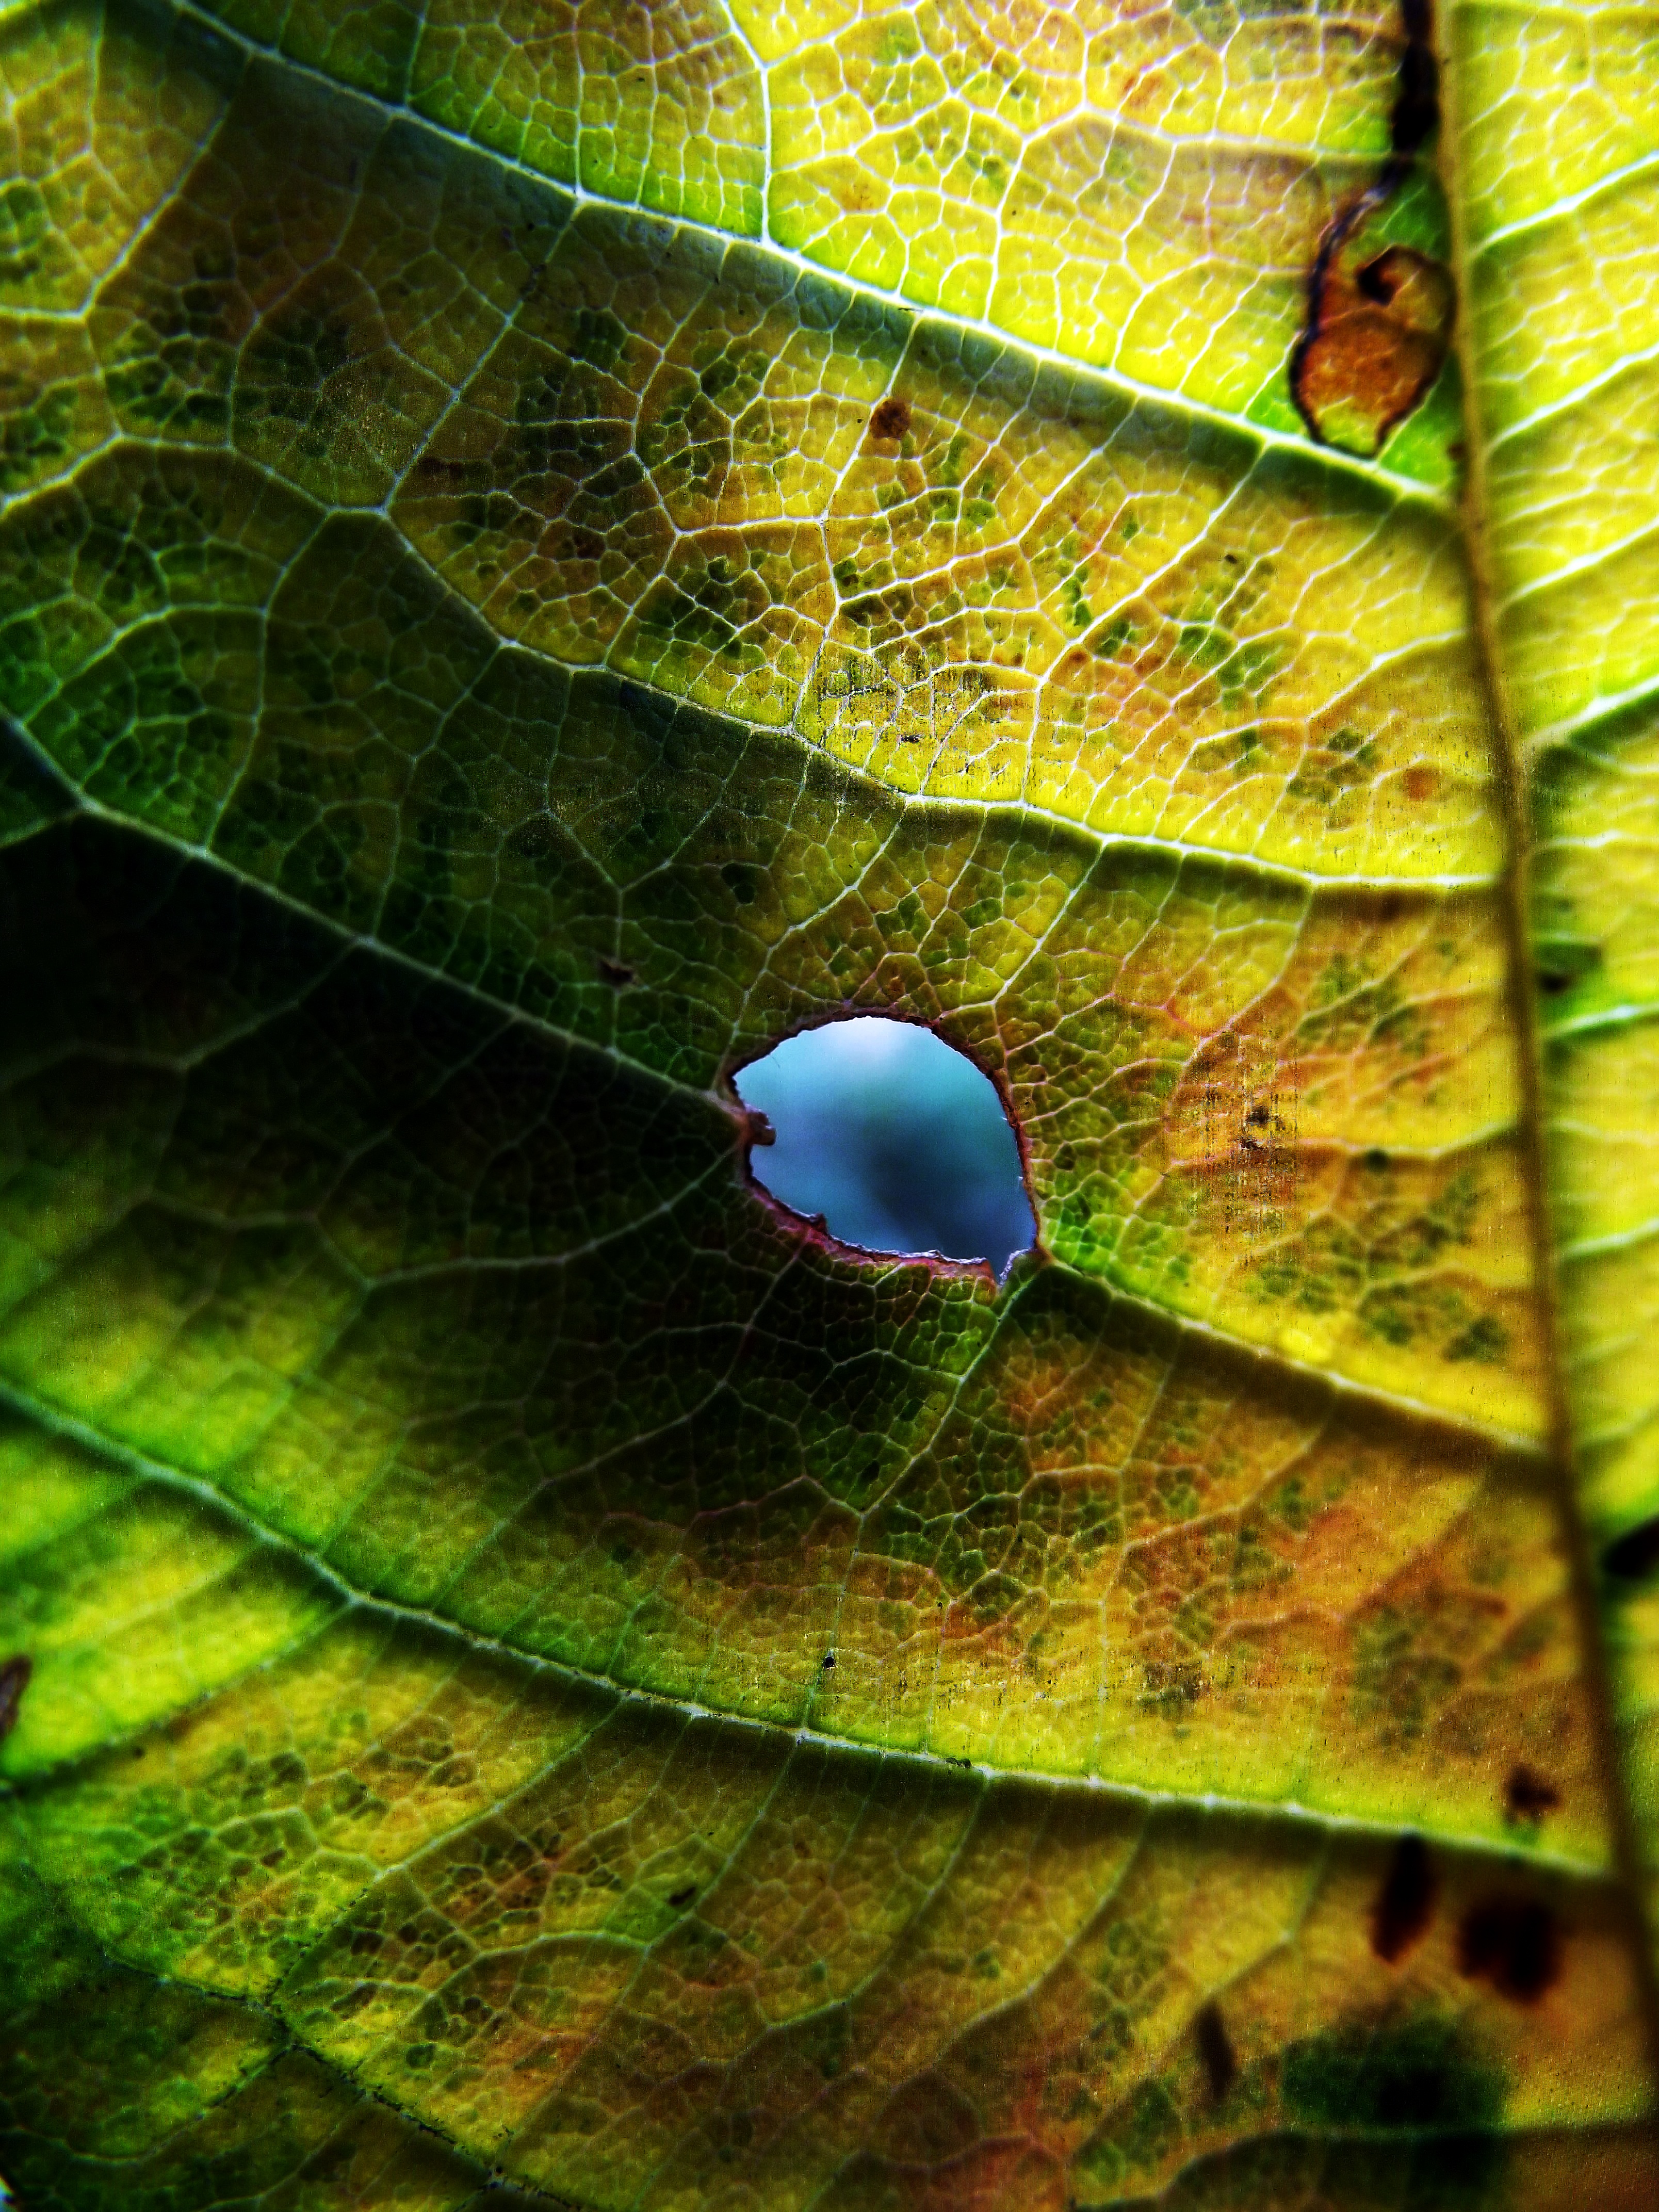
tree, nature, light, plant, sunlight, texture, leaf, hole, flower, green, reflection, color, macro, autumn, botany, yellow, flora, circle, close up, sheet, veins, shape, macro photography, computer wallpaper